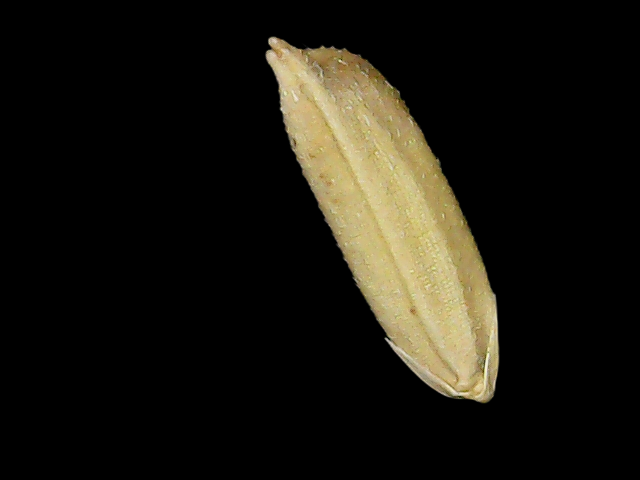
Rice variety: Bd30